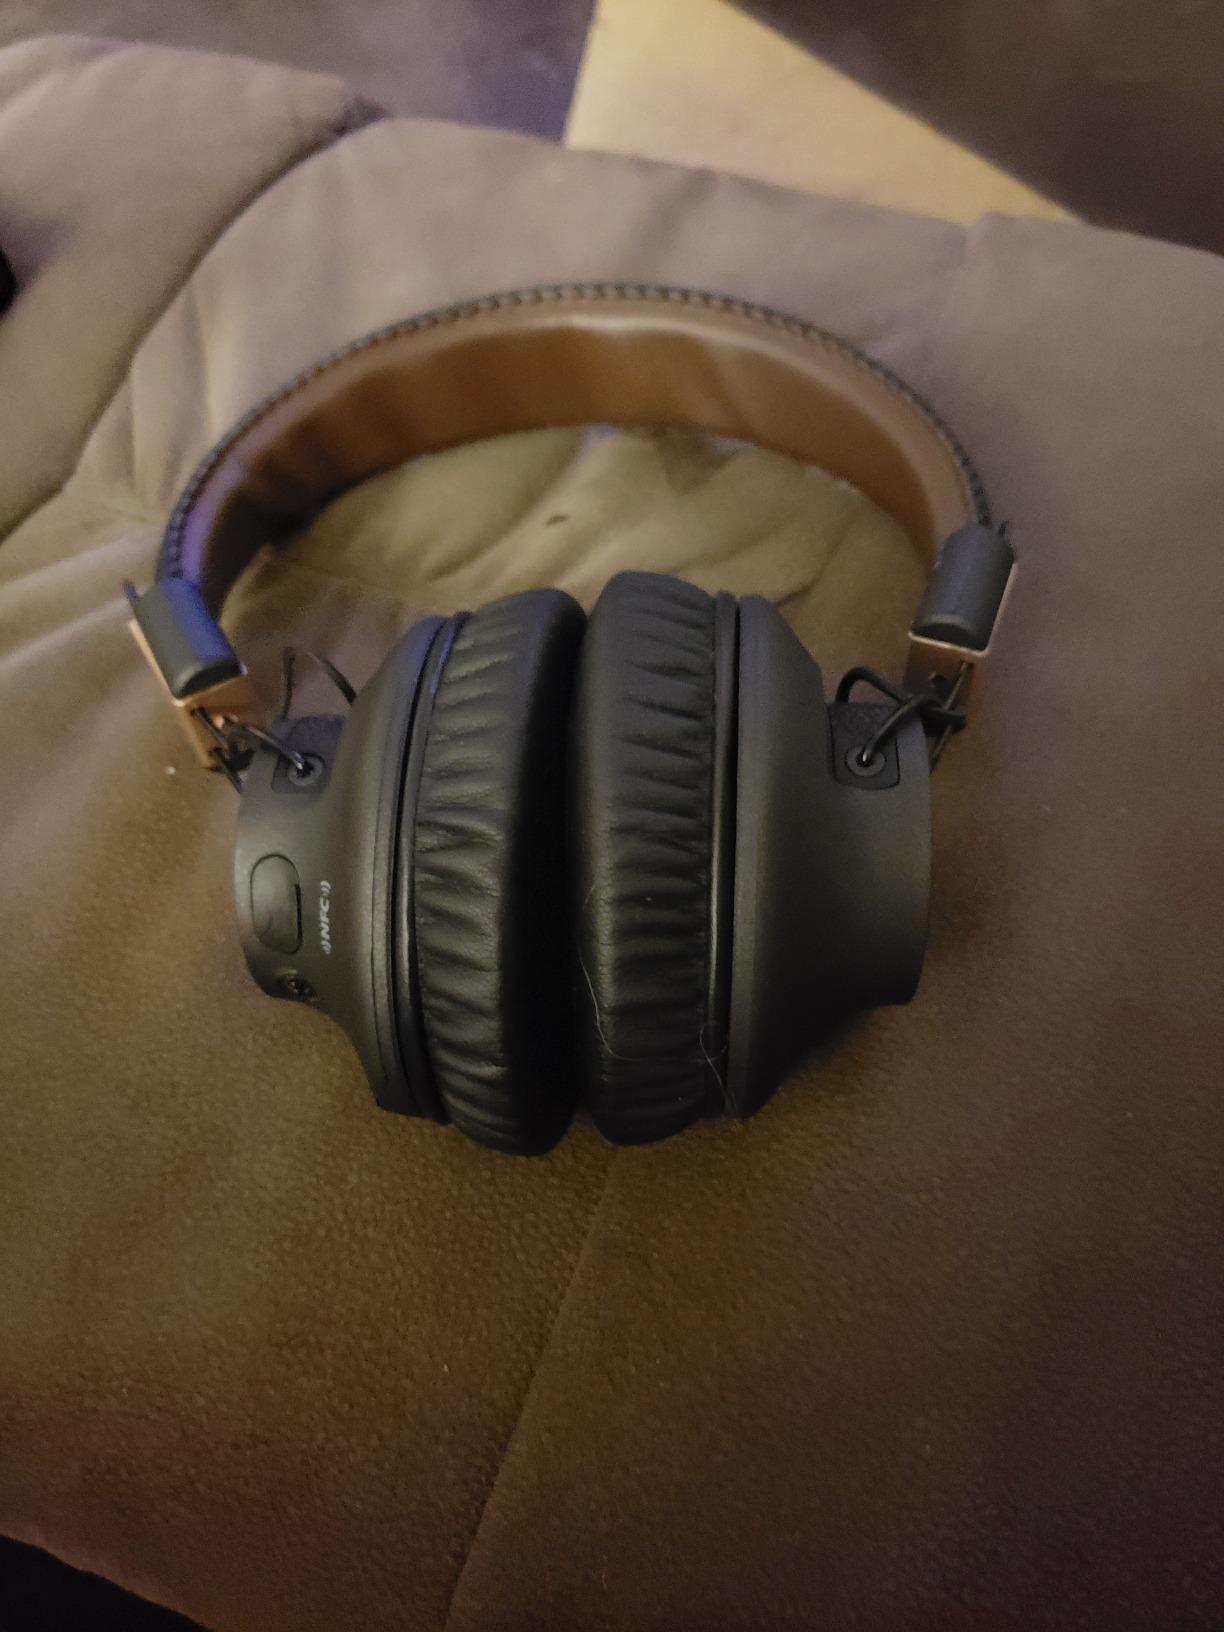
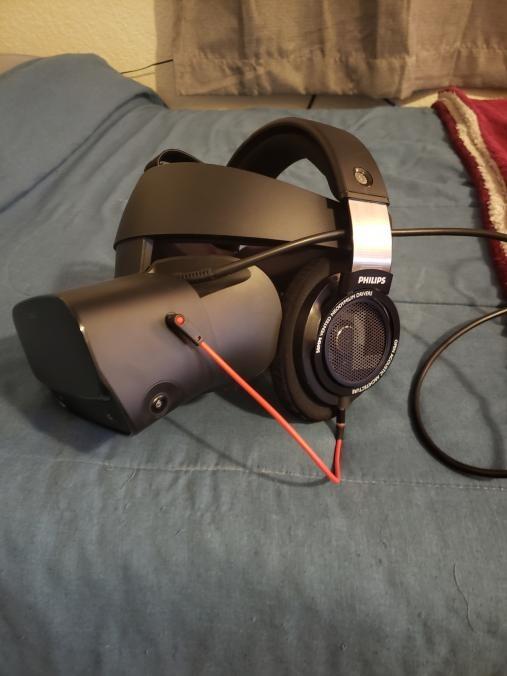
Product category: headphones
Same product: no